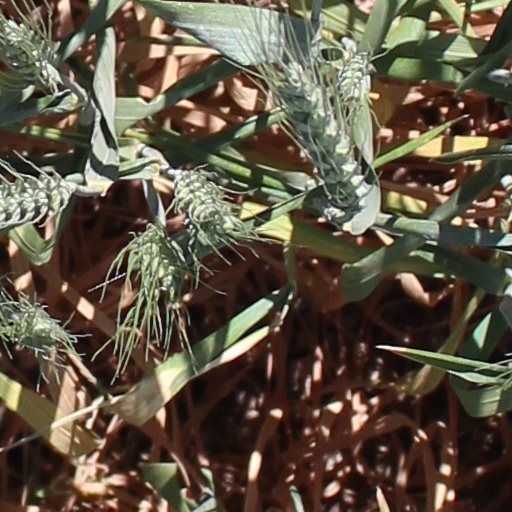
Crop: wheat